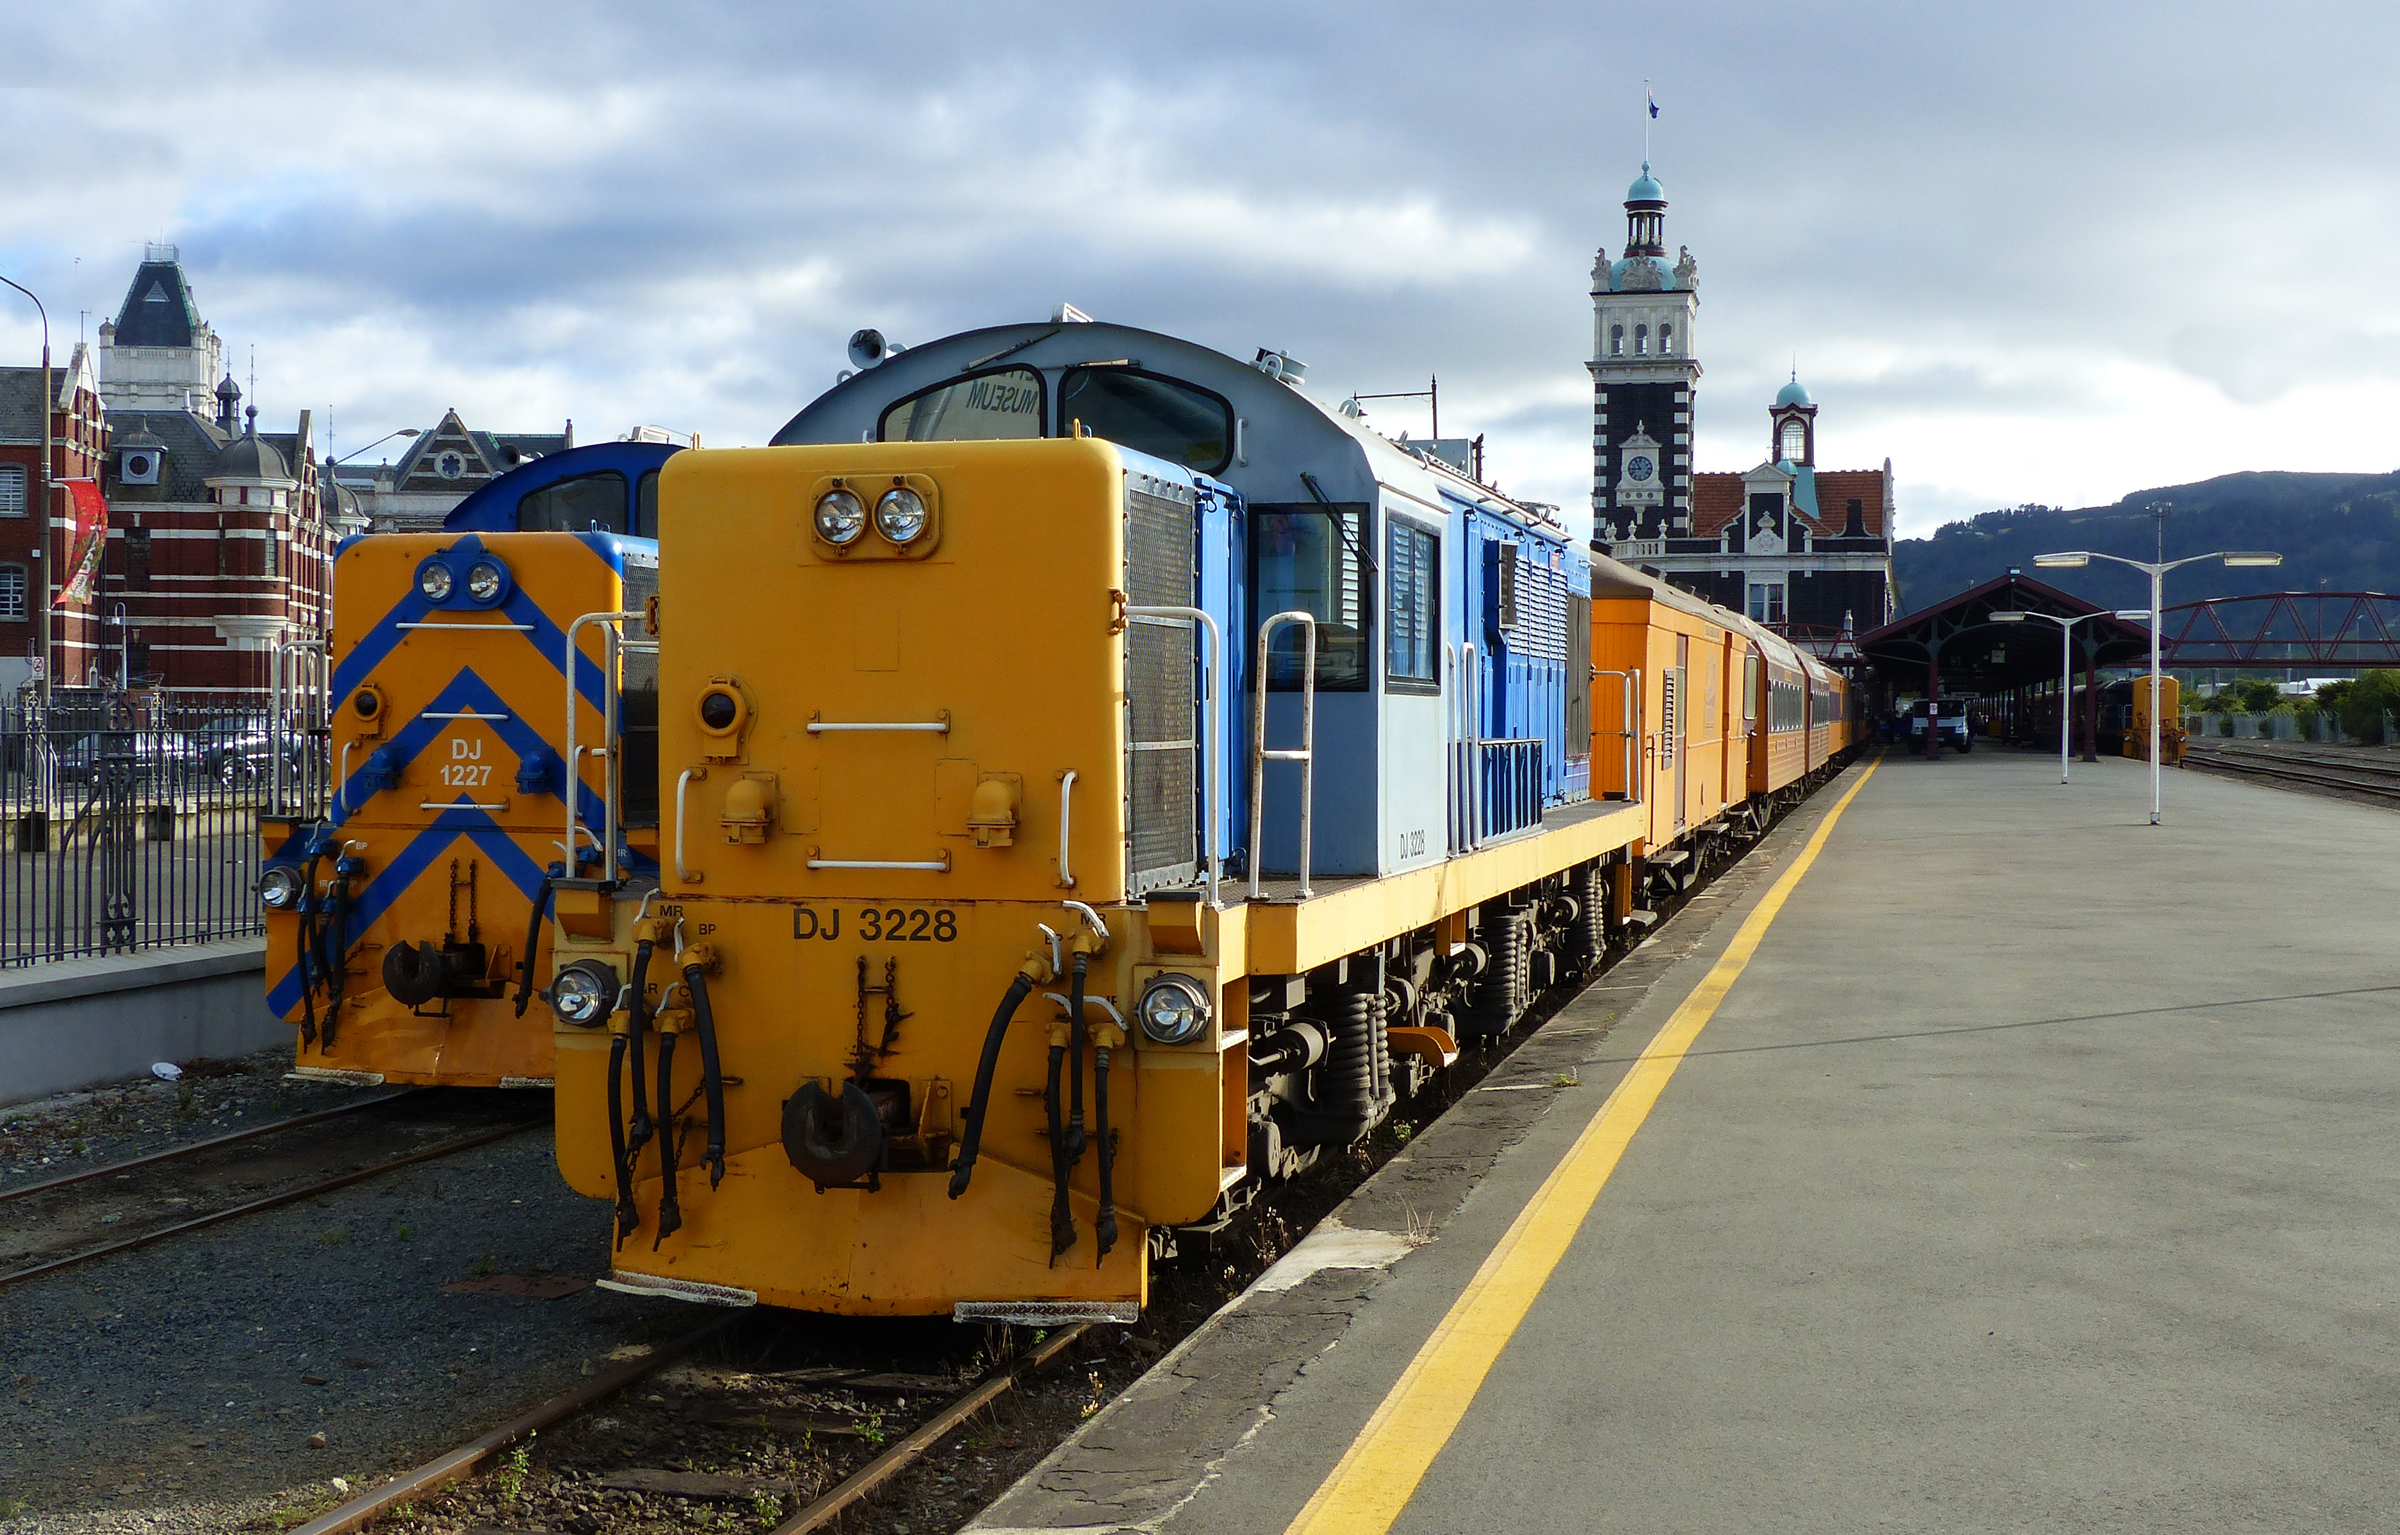
track, train, asphalt, transport, vehicle, electricity, locomotive, publicdomain, cargo, trains, lumixfz200, railways, newzealandrailways, kiwirail, rail transport, trainengines, djlocos, land vehicle, rolling stock, railroad car